Mario Götze

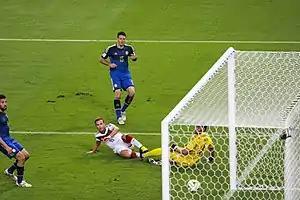
Götze beats Argentina goalkeeper Sergio Romero to score the winning goal for Germany as Ezequiel Garay (left) and Martín Demichelis (centre) look on during the 2014 World Cup Final.

Götze contributed four goals in 2014 FIFA World Cup qualifying, and was named in Germany's squad for the tournament finals. Götze was named in the starting line-up against Portugal in the team's opening match, winning the penalty kick for Germany's opening goal on his World Cup debut. In the team's second match, he scored the opening goal and was named the Man of the Match in a 2–2 draw with Ghana. Götze played just 14 minutes in the 1–0 win against the United States, half of the Round of 16 win against Algeria and seven minutes in their quarter-final 1–0 win over France. He did not play in Germany's record-breaking 7–1 victory against Brazil in the semi-finals.